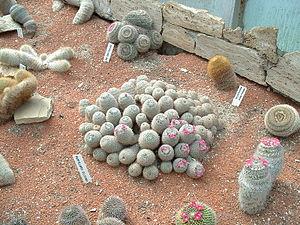
Mammillaria est un genre majeur de la famille des Cactaceae. Il est composé d'environ 180 espèces.